List of Jim Crow law examples by state

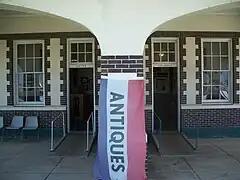
Preserved 1928-built railroad station in Punta Gorda with separate White and "Colored" entrances, a common feature among railroad stations in the Southeast US during the Jim Crow period.

This is a list of examples of Jim Crow laws, which were state, territorial, and local laws in the United States enacted between 1865 and 1965. Jim Crow laws existed throughout the United States and originated from the Black Codes that were passed from 1865 to 1866 and from before the American Civil War. They mandated de jure segregation in all public facilities, with a supposedly "separate but equal" status for Americans of African descent. In reality, this led to treatment that was usually inferior to that provided for Americans of European descent, systematizing a number of economic, educational and social disadvantages.